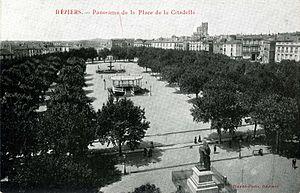
Béziers, Place-de-la-Citadelle avec le Kiosque à musique au premier plan, lieu de concerts et ancien marché aux bestiaux.
À l'initiative du mécène biterrois Fernand Castelbon de Beauxhostes, des opéras furent créés ou représentés au début du XXᵉ siècle dans les nouvelles arènes de Béziers. Bien entendu, le rôle d'un mécène n'est pas seulement financier. L'enseignement collectif étant alors inexistant, Castelbon avait déjà proposé à la municipalité la création d'une "École municipale professionnelle de musique vocale", mettant à sa disposition gratuitement une salle aménagée à cet effet dans l'ancien couvent des Ursulines. Y donnant ses concerts, la "Société Sainte-Cécile" avait là ses instruments et matériel ; elle était dès 1887 sous la présidence de Castelbon. Et d'ailleurs, il allait rapidement lui joindre "l'Orphéon Sainte-Cécile". En 1893, Castelbon prenait la présidence de la "Lyre biterroise", la réorganisant avec succès. Il se servit de toutes ces formations, et bien d'autres, pour les chœurs de son Théâtre des Arènes. Aussi, les Fêtes de Déjanire connurent dès la première année un grand succès, laissant supposer son renouvellement les années suivantes.